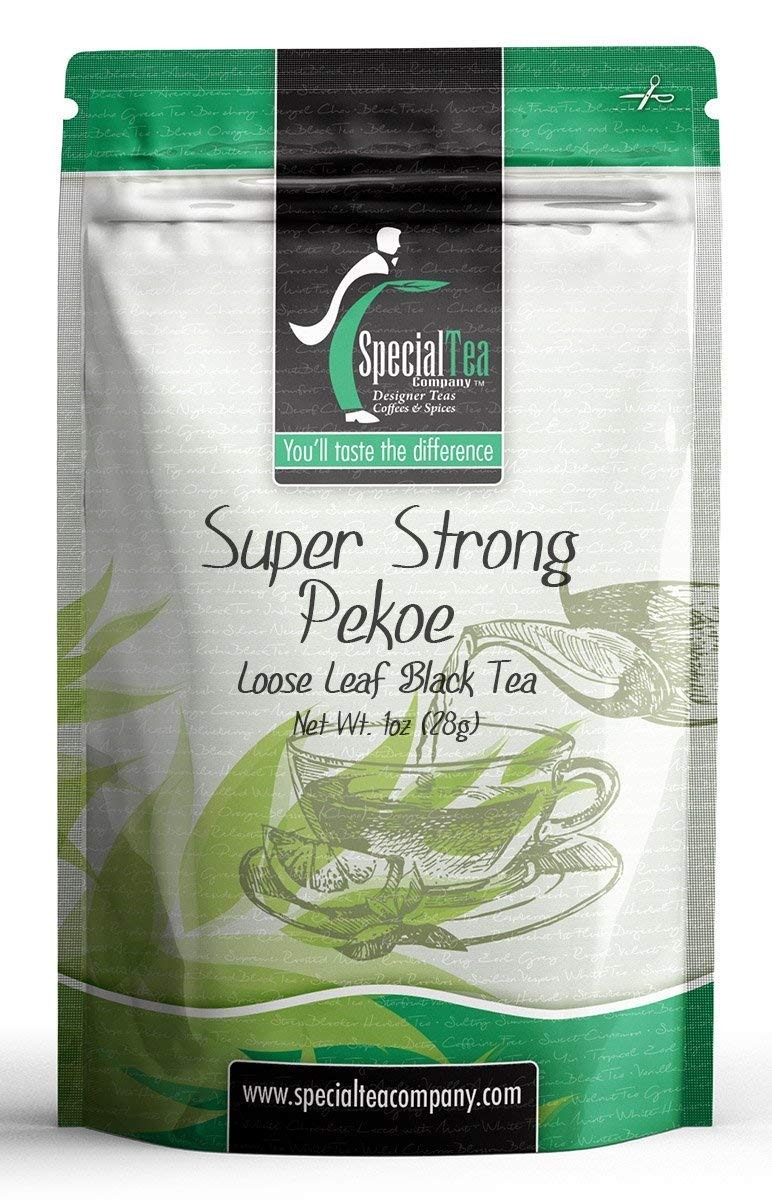
Item Name: Special Tea Super Pekoe Strong Loose Black Tea, 1 Ounce
Bullet Point 1: Makes about 10 - 12 cups of tea.
Bullet Point 2: Premium gourmet loose leaf tea.
Bullet Point 3: Premium tea leaves have all their essential oils intact, so the flavor, quality and health benefits are maintained.
Bullet Point 4: Packed in a reseal able foil pouch to retain freshness.
Bullet Point 5: Individually hand packed in the USA.
Value: 1.0
Unit: ounce

Price: 7.56